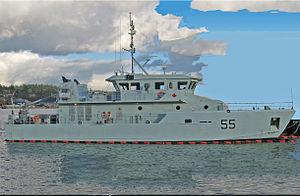
Les navires de la classe Orca sont les nouveaux bateaux de formation et de patrouille en cours de construction pour les Forces canadiennes. Un contrat 70 millions $ CAD pour six navires, avec une option pour deux autres, a été signé au début du mois de novembre 2004 à Victoria Shipyards de Esquimalt, CB.